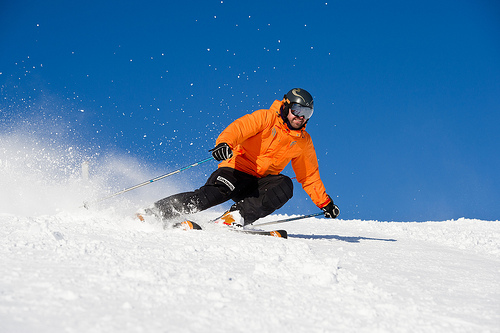
question: 雪の上にいる人の人数はいくつですか？
answer: 1人

question: 雪の上で何をしている人がいますか？
answer: スキーをしている

question: 雪の上にいる人が被っているヘルメットの色は何色ですか？
answer: 黒色

question: 雪の上にいる人がはいているズボンの色は何色ですか？
answer: 黒色

question: 雪の上にいる人が着ている上着の色はどんな色ですか？
answer: オレンジ色

question: 雪の上にいる人がしている手袋の白い部分以外の色は何色ですか？
answer: 黒色

question: 雪の上にいる人がはいているズボンの太ももに付いている細長いマークの色は何色ですか？
answer: 白色

question: 雪の上にいる人が被っているヘルメットにある模様の色は何色ですか？
answer: 金色